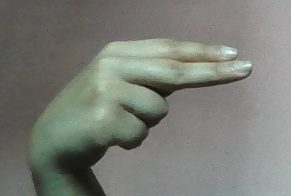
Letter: ain